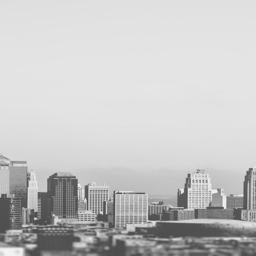
this black and white picture shows the downtown and business district of a typical american city .